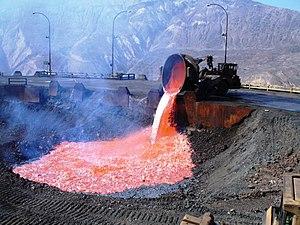
Vidange d'une cuve à scories de la Codelco, à la mine El Teniente.
En métallurgie, les scories sont des sous-produits solides issus de la fusion, de l'affinage, du traitement ou de la mise en forme des métaux à haute température. Ce sont des mélanges d'oxydes divers qui surnagent sur le métal en fusion, ou s'en détachent lors de leur mise en œuvre à haute température.